Interocean Shipping Company

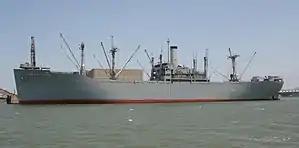
A typical Victory ship

Interocean Shipping Company, Interocean Steamship Company of San Francisco was a subsidiary of the Bethlehem Steel Company founded in the late 1930s and closed in 1986.